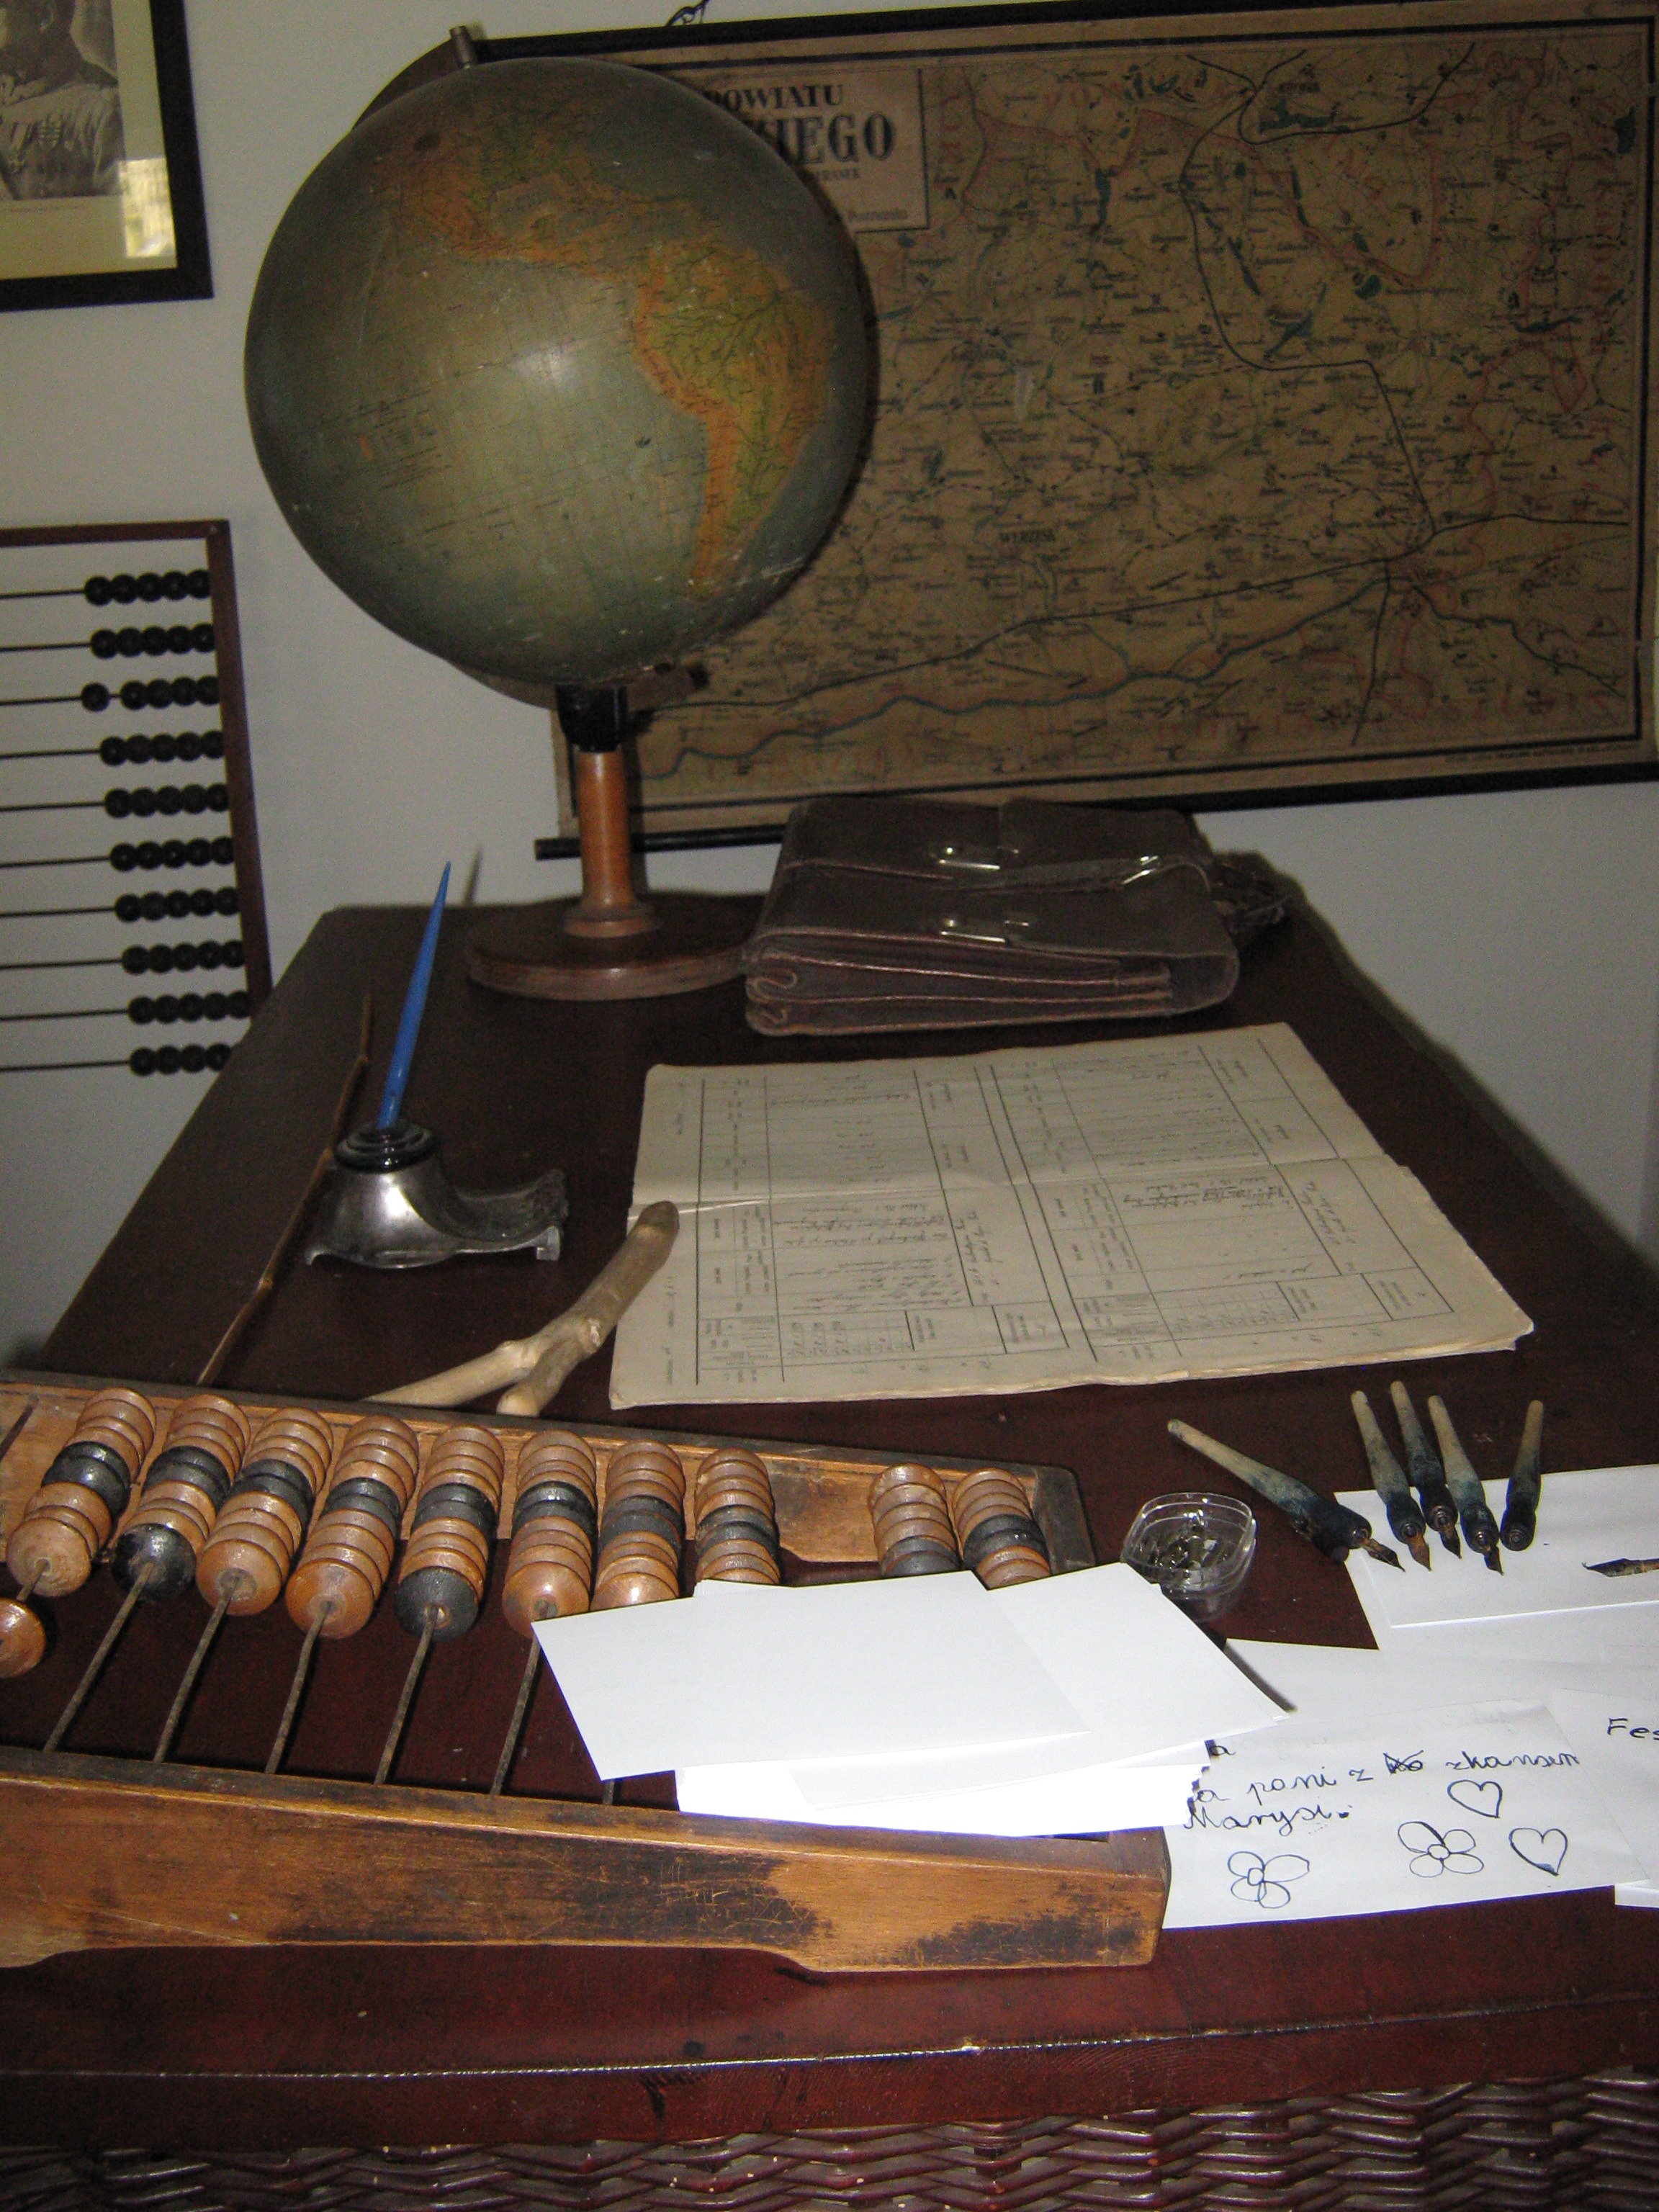
table, wood, antique, museum, furniture, art, science, school, tourist attraction, carving, globus, work desk